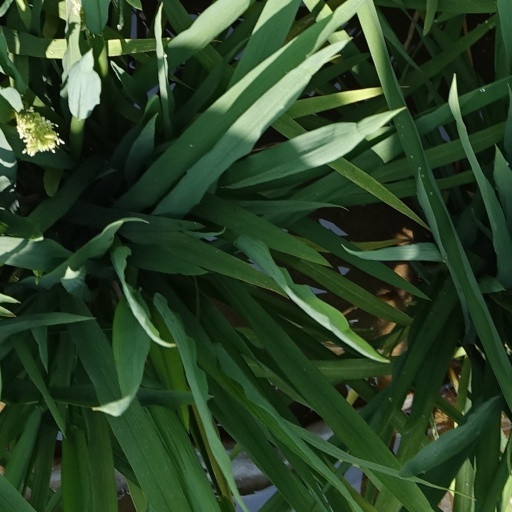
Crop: rice